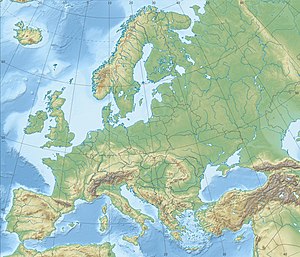
Donau
Donaus løb i Europa
Donau er placeret i Europa
Donau er en flod, der har sit udspring i Schwarzwald i Tyskland, hvor den dannes af to mindre floder: Brigach og Breg.